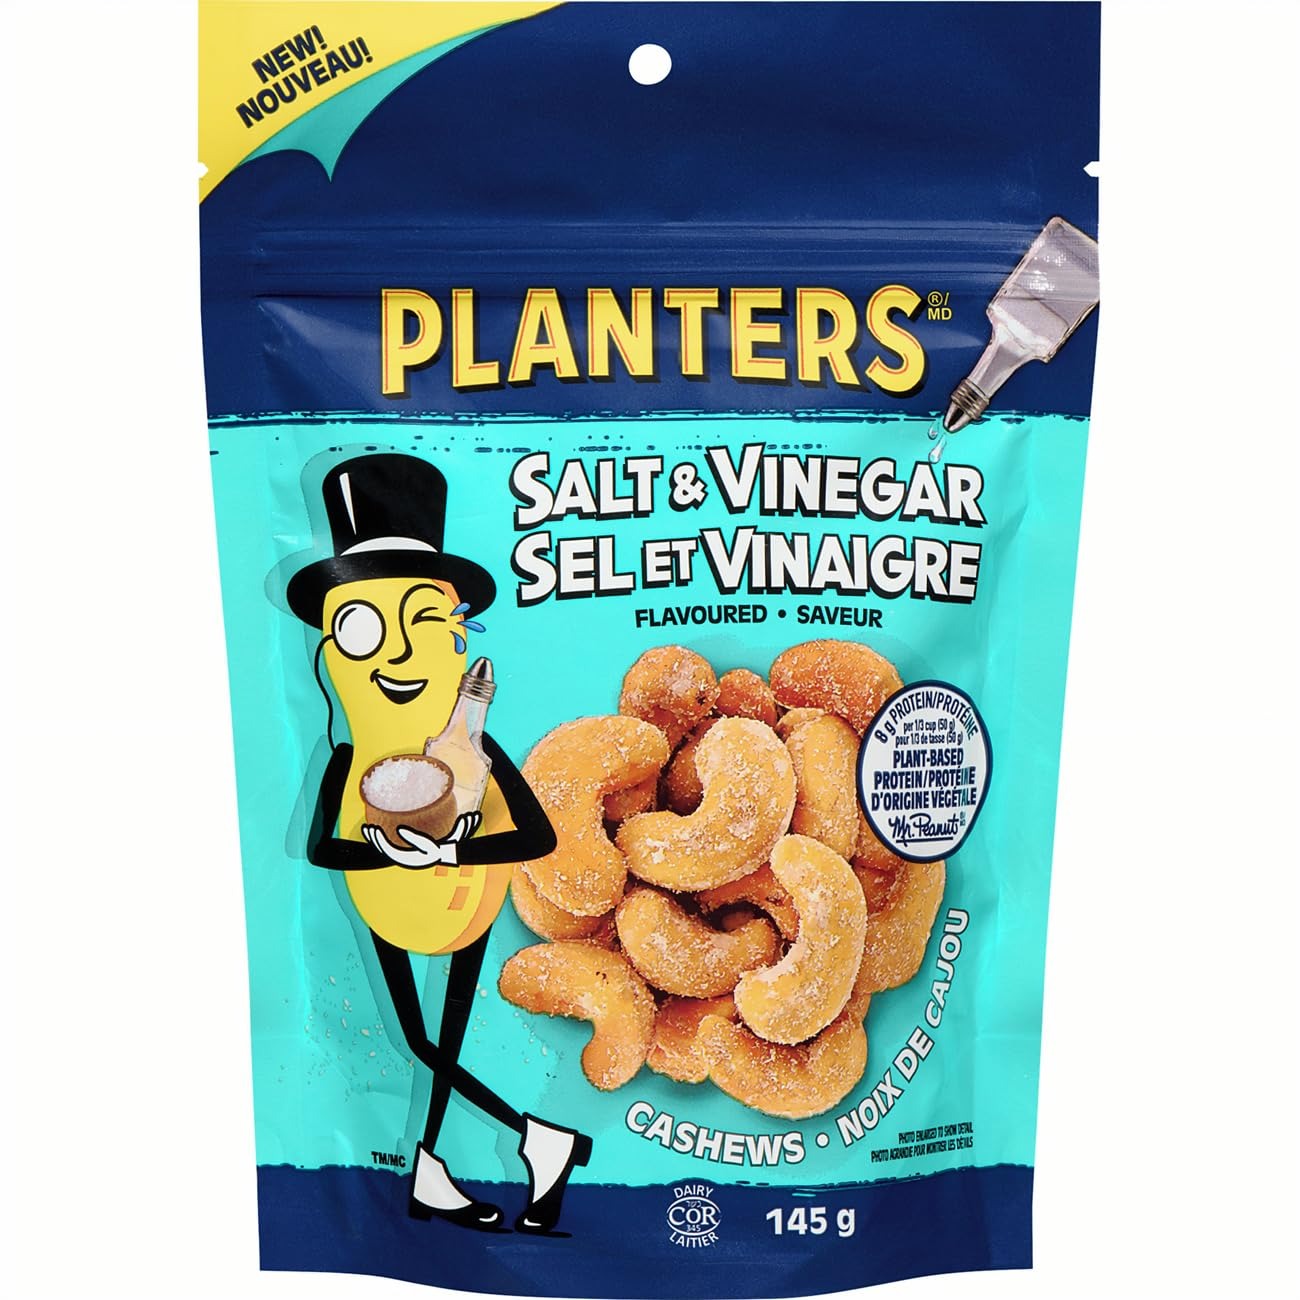
Item Name: Salt & Vinegar Flavored Cashews, 145g/5.1 oz.
Bullet Point 1: Salt &amp; Vinegar Flavored Cashews are coated with a bold and tangy taste that is sure to tantalize your taste buds. A simple hero snack to have on hand for a party,&nbsp;the road, and anywhere in between.
Bullet Point 2: It's the perfect way to satisfy your taste buds when you crave for a crunchy treat that's healthy and .&nbsp;Whether you're on-the-go or snacking at home, Salt &amp; Vinegar Flavored Cashews are the way to go.
Bullet Point 3: Take a bag to work, on a hike or a bike ride, these nuts are a good choice of protein for energy, potassium, calcium and iron. With Salt &amp; Vinegar Flavored Cashews you can take on anything that comes your way.
Bullet Point 4: Feel free to mix them with other nuts and sweets to create a nut mix of your own for your next party! How ever you serve them, this great and satisfying choice makes hands reach out for more
Bullet Point 5: These cashews with a zingy taste added are a perfect pantry staple you want to have on hand for an easy ; instant snacking option anytime. Available in a snack-size bag there is no need to watch portion control, it's already done for you. Just lean back and enjoy!
Product Description: Salt & Vinegar Flavored Cashews are coated with a bold and tangy taste that is sure to tantalize your taste buds. A simple hero snack to have on hand for a party, the road, and anywhere in between. It's the perfect way to satisfy your taste buds when you crave for a crunchy treat that's healthy and . Whether you're on-the-go or snacking at home, Salt & Vinegar Flavored Cashews are the way to go.Take a bag to work, on a hike or a bike ride, these nuts are a good choice of protein for energy, potassium, calcium and iron. With Salt & Vinegar Flavored Cashews you can take on anything that comes your way.. These cashews with a zingy taste added are a perfect pantry staple you want to have on hand for an easy & instant snacking option anytime. Available in a snack-size bag there is no need to watch portion control, it's already done for you. Just lean back and enjoy! Salt & Vinegar Flavored Cashews are coated with a bold and tangy taste that is sure to tantalize your taste buds. A simple hero snack to have on hand for a party,the road, and anywhere in between. . .
Value: 5.1
Unit: Ounce

Price: 19.99